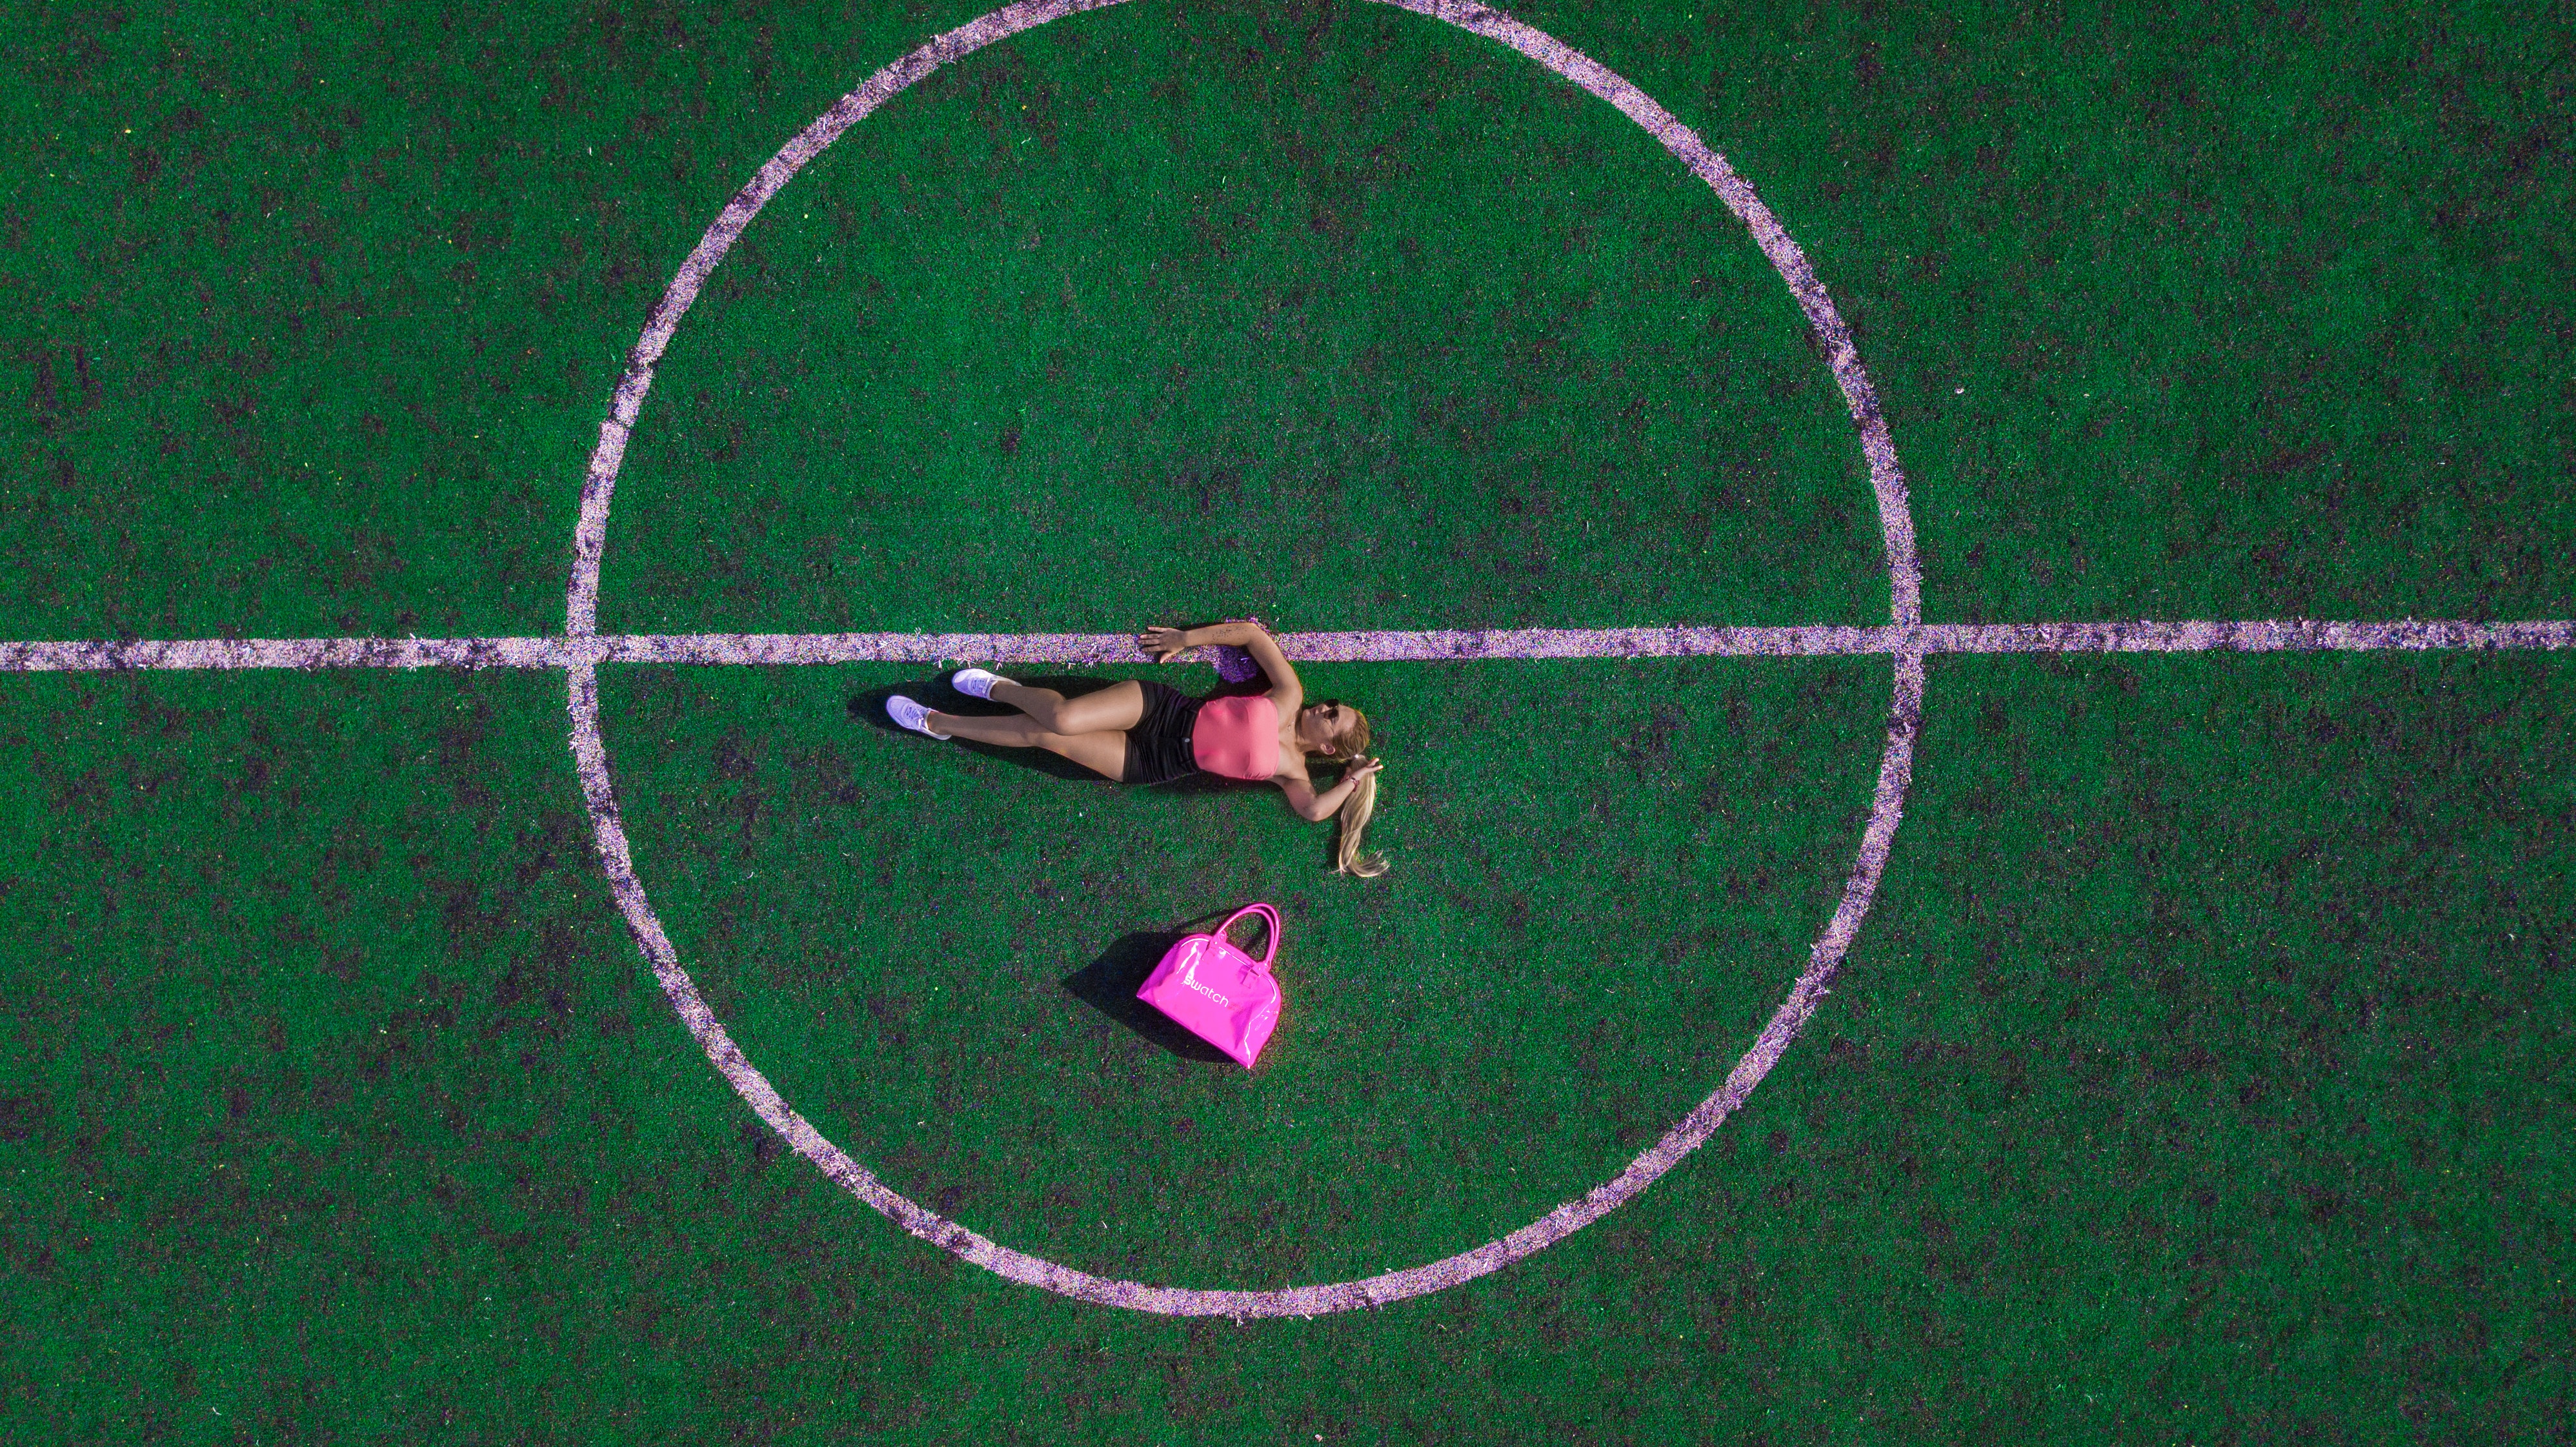
sport venue, circle, line